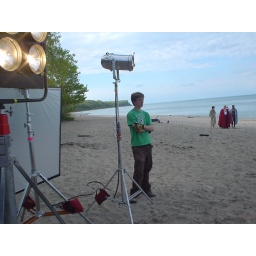
intern pat stands with a par on the shore of lake miichigan. in the back ground are some actos